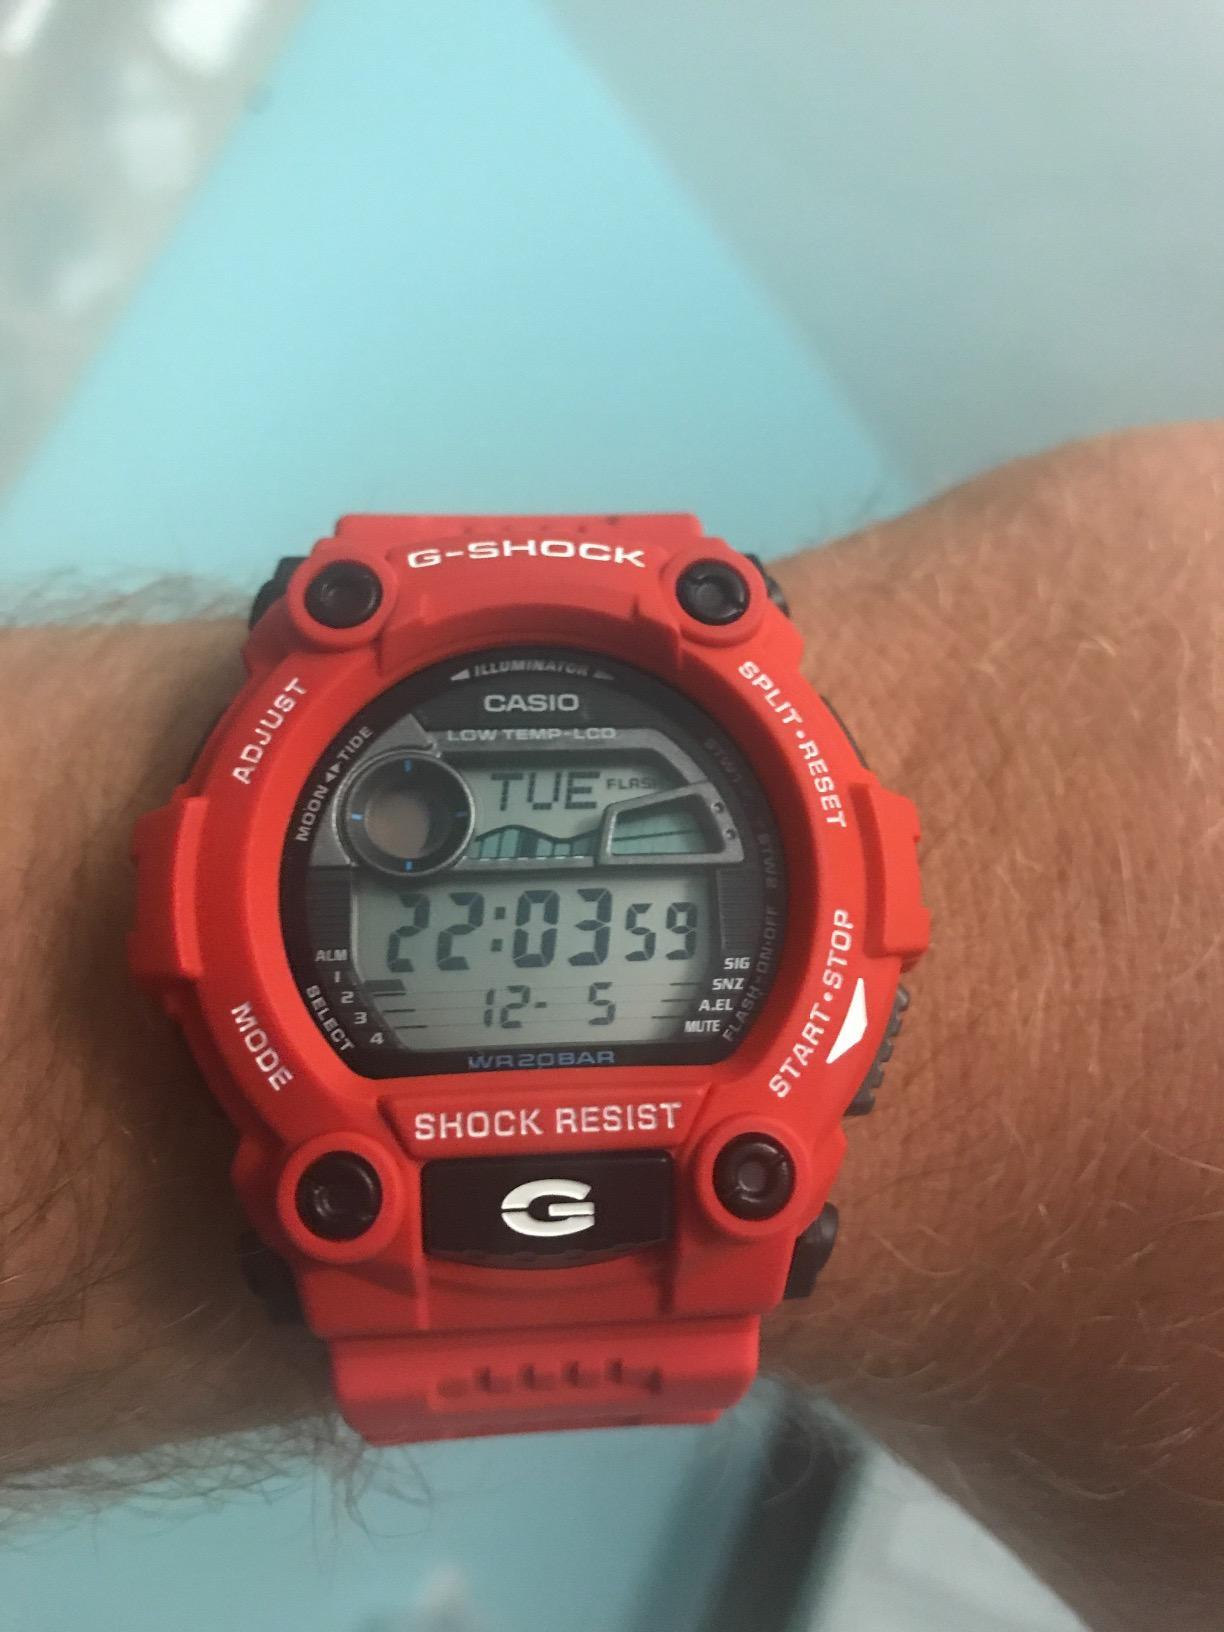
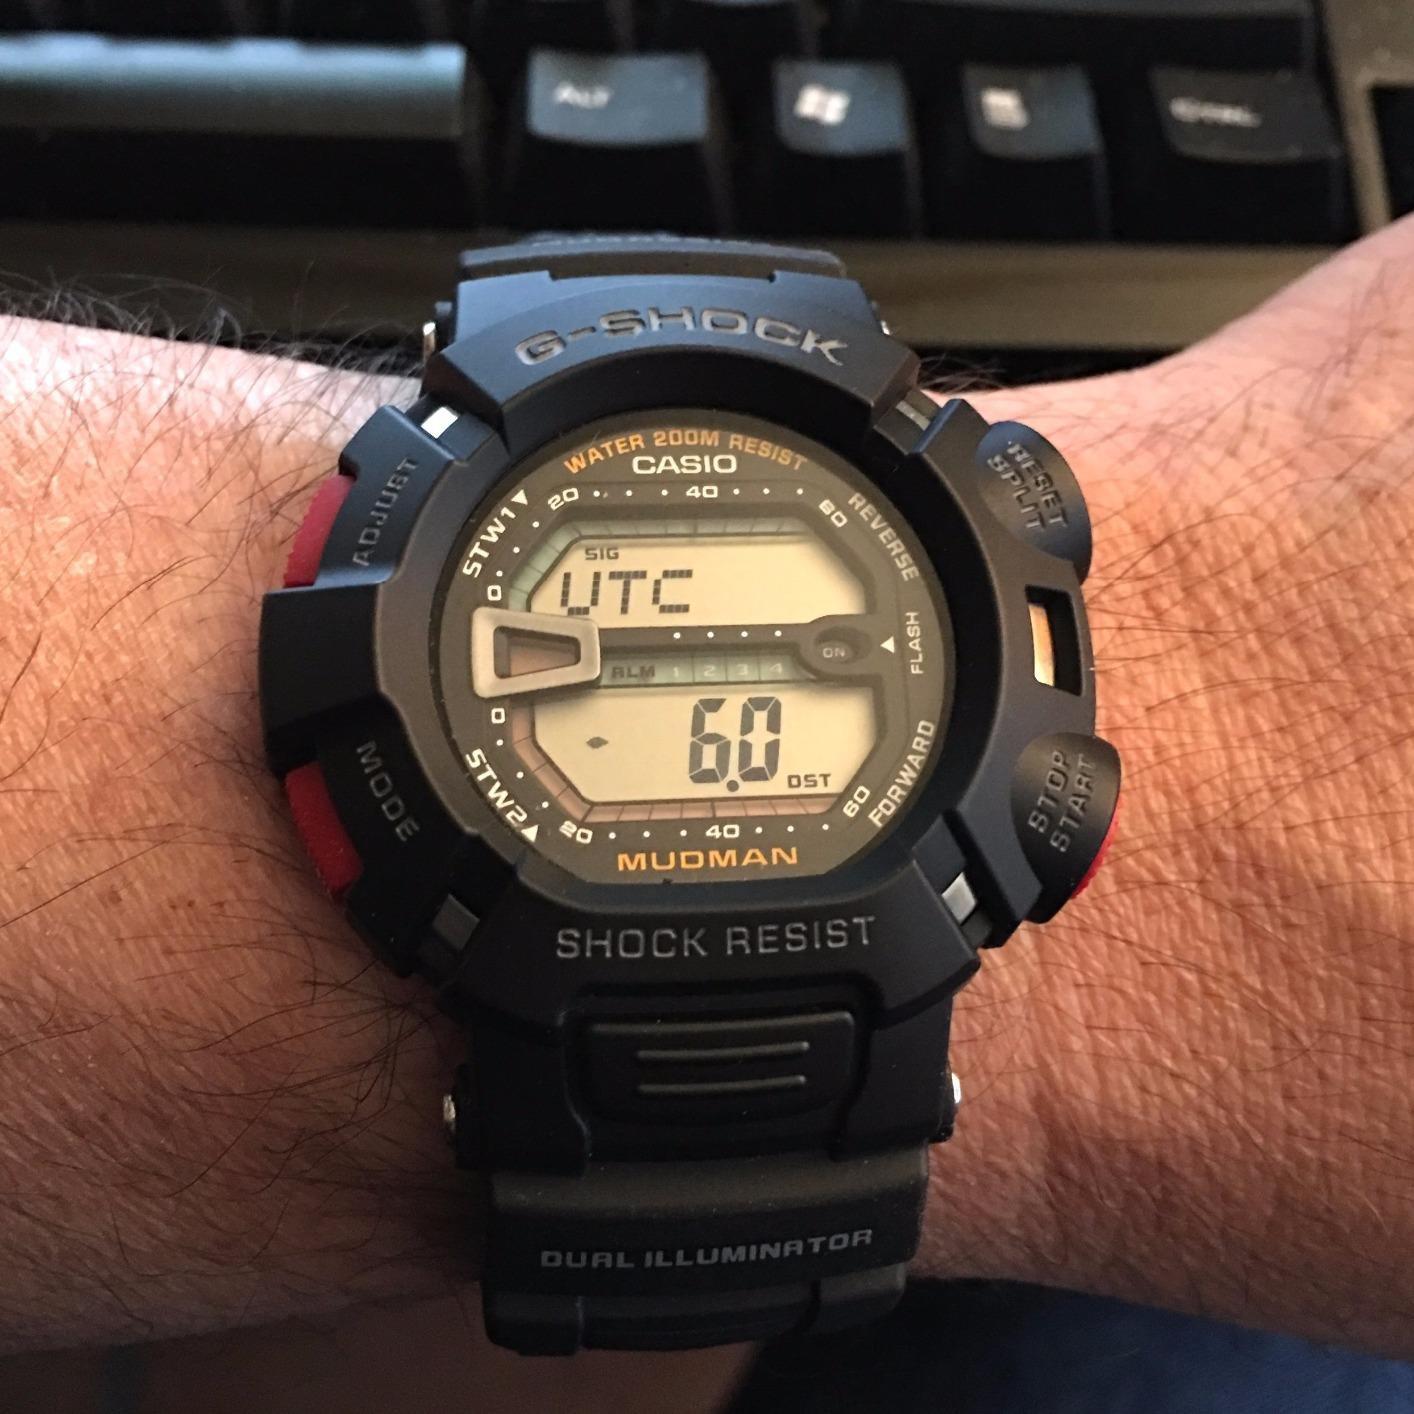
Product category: accessories_watch
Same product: no